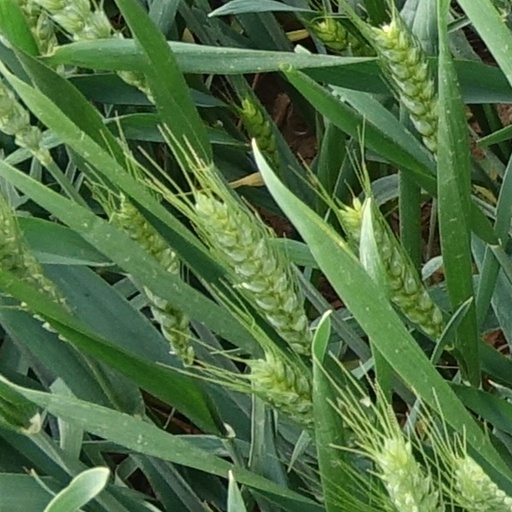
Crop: wheat